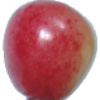
Label: cherry_rainier